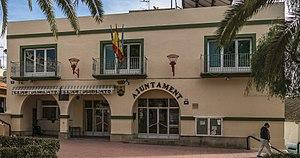
Benicull de Xúquer, en valencien et officiellement, est une commune de la province de Valence, dans la Communauté valencienne, en Espagne. Elle est située dans la comarque de la Ribera Baixa et dans la zone à prédominance linguistique valencienne. La commune a été créée le 1ᵉʳ septembre 2003 par séparation de la commune de Polinyà de Xúquer. Sa population s'élevait à 1 014 habitants en 2013.